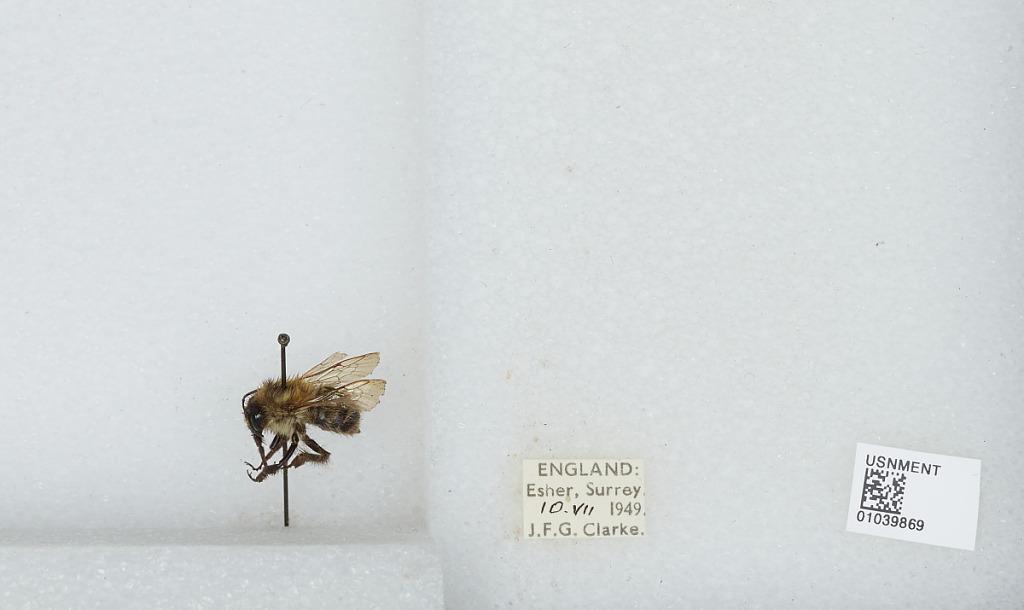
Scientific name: Bombus (Thoracobombus) pascuorum (Scopoli)
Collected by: J. Clarke
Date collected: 1949-7-10
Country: United Kingdom
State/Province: England
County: Surrey
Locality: Esher
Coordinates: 51.3691, -0.365